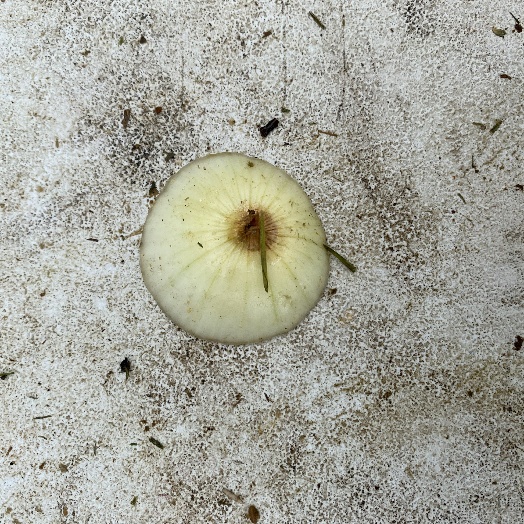
Label: Food Organics